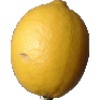
Label: lemon